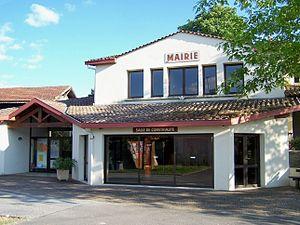
Mairie de Bassanne, Gironde, France
Bassanne est une commune du Sud-Ouest de la France, située dans le département de la Gironde en région Nouvelle-Aquitaine.